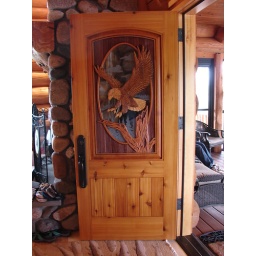
Hand carved eagle over etched/insulated glass oval in cedar door